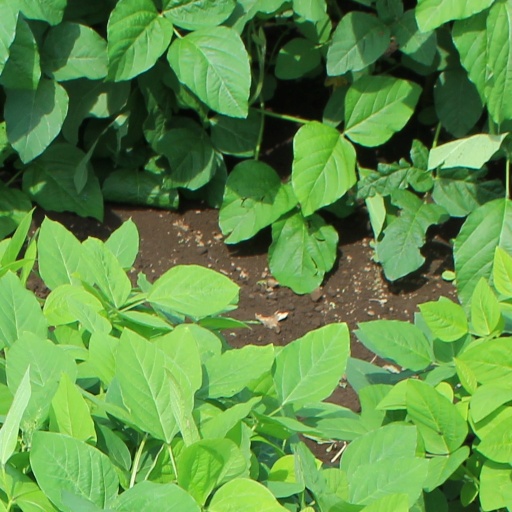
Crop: soybean